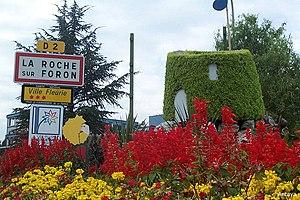
La Roche-sur-Foron en France.